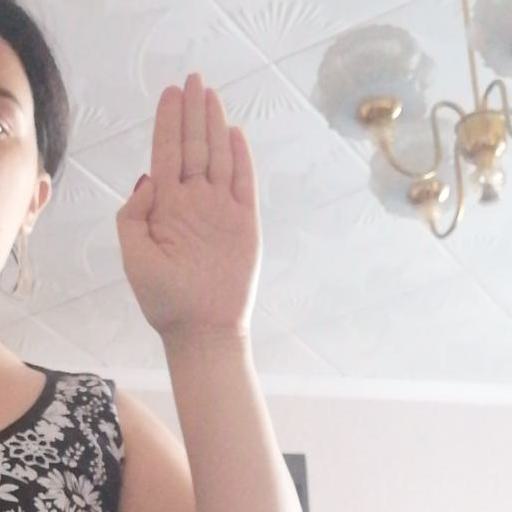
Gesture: stop